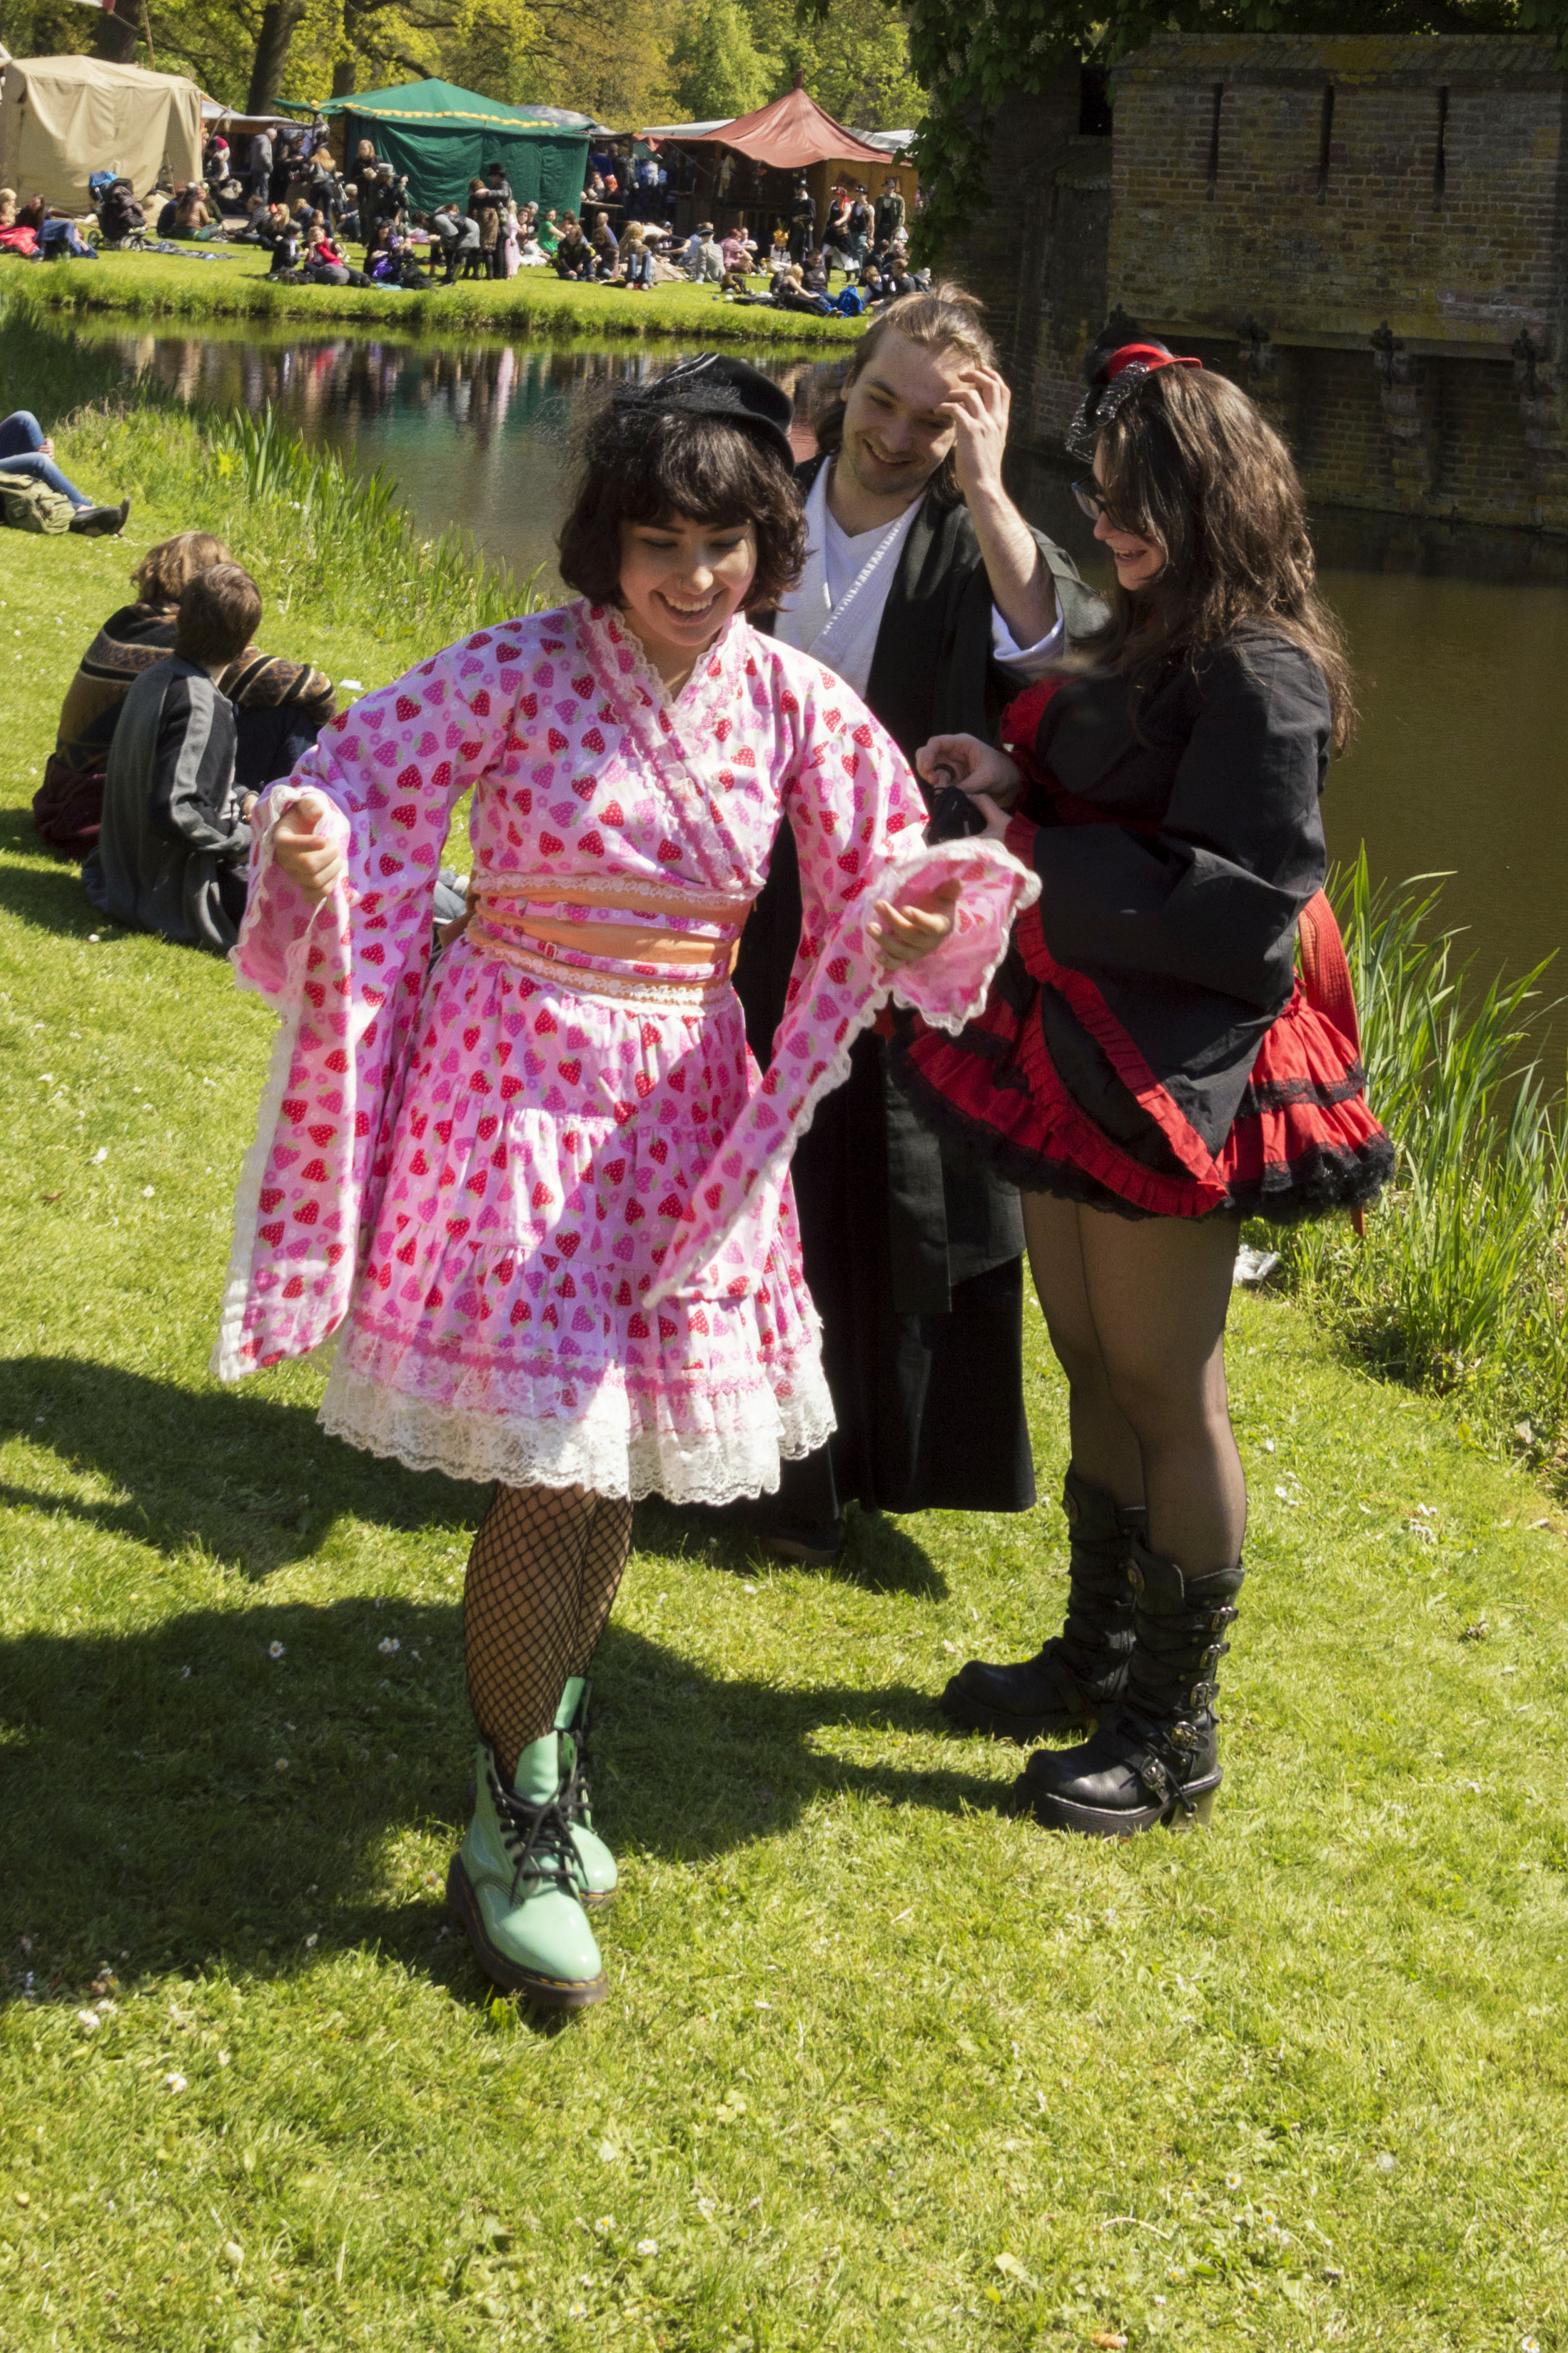
outdoor, people, photography, van, photo, nikon, picnic, cosplay, holland, festival, nederland, netherlands, de, fun, dutch, outdoorphotography, picture, photograph, fotos, foto, fotografie, pd, event, costume, kasteel, paulvandevelde, pdvandevelde, padagudaloma, dordrecht, nederlandinfotos, eventphotography, evenementenfotografie, pvdvfotografie, pdvandeveldedordrecht, nederlandsefotografie, dutchphotogaraphy, totallydutch, fotografienederland, hollandsefotografie, fotografieholland, velde, haarzuilens, dehaar, elfia, eff, kasteeldehaar, elffantasyfair, elfiahaarzuilens, elfia2014, eff2014